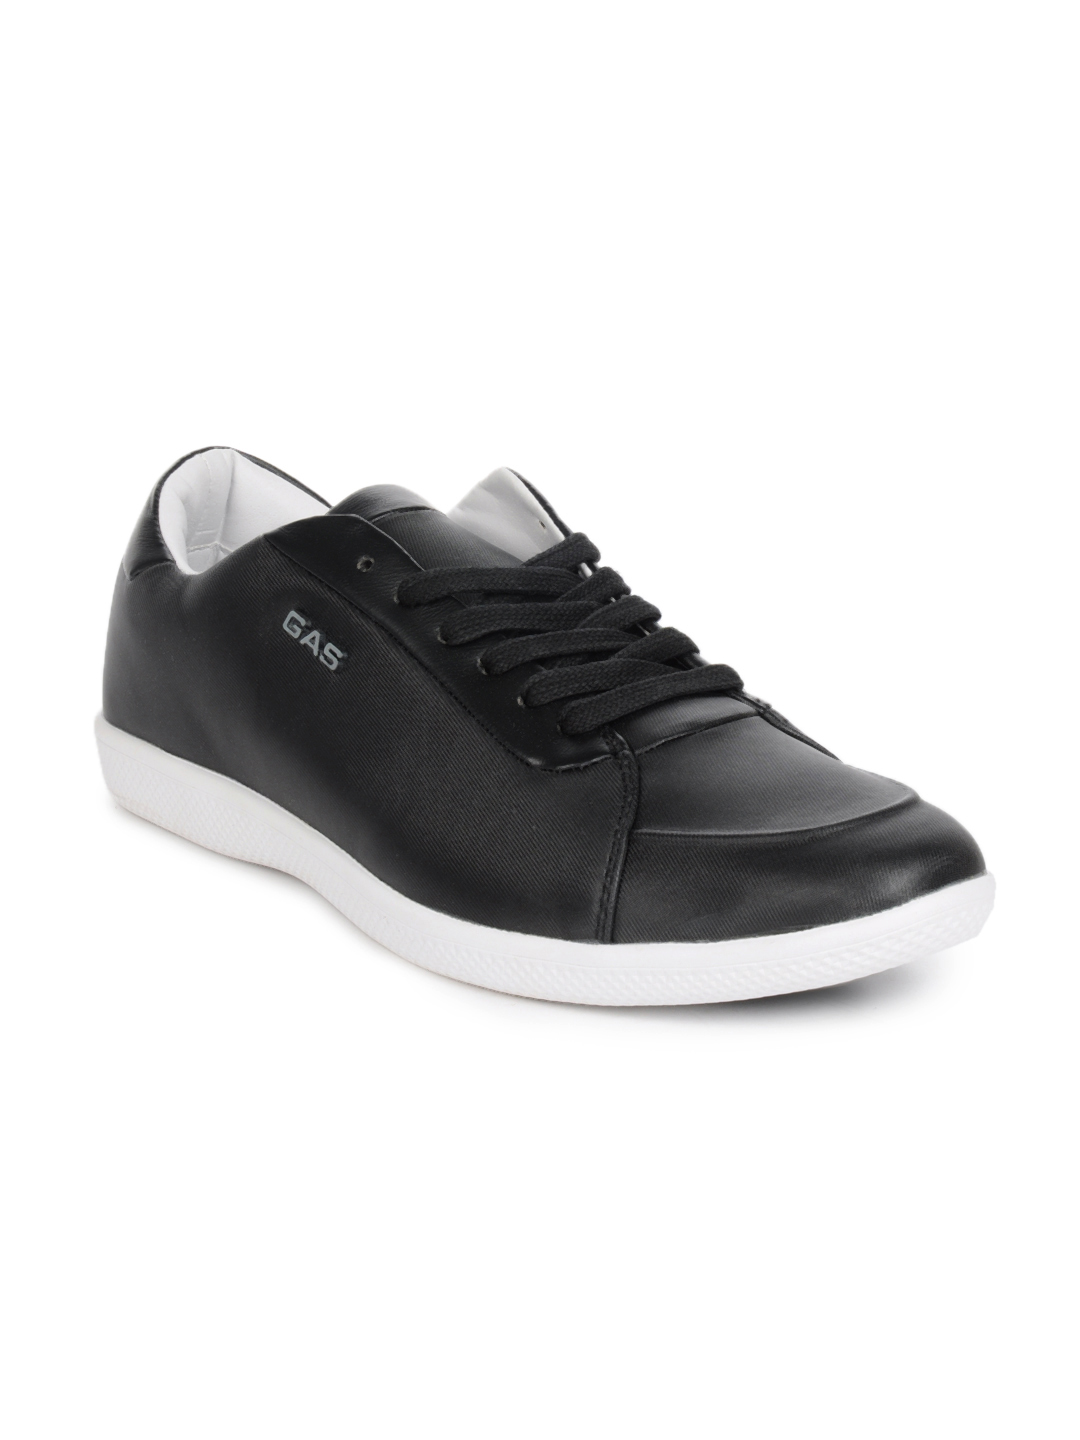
Gas Men Draw Black Shoes
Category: Footwear / Shoes / Casual Shoes
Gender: Men
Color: Black
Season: Summer 2013
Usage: Casual